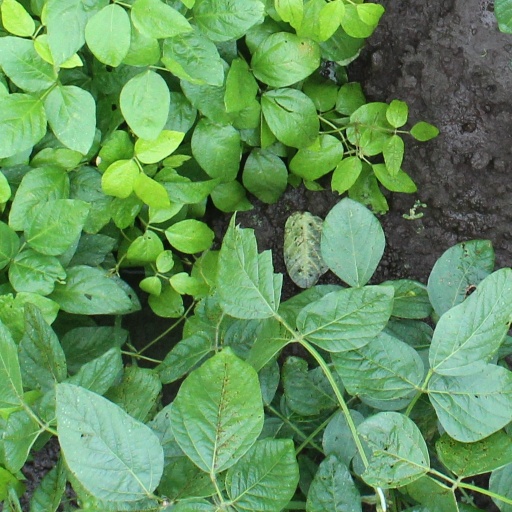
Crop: soybean